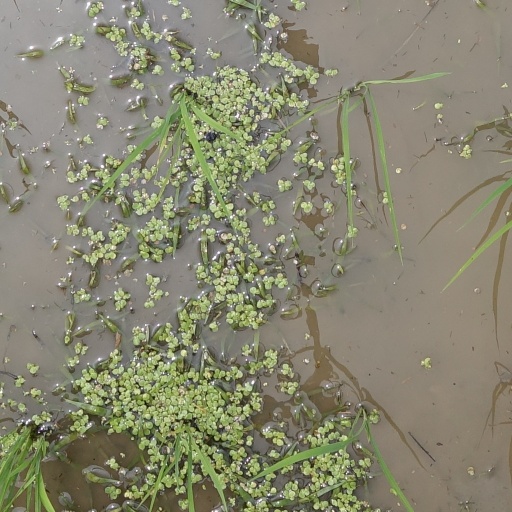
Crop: rice